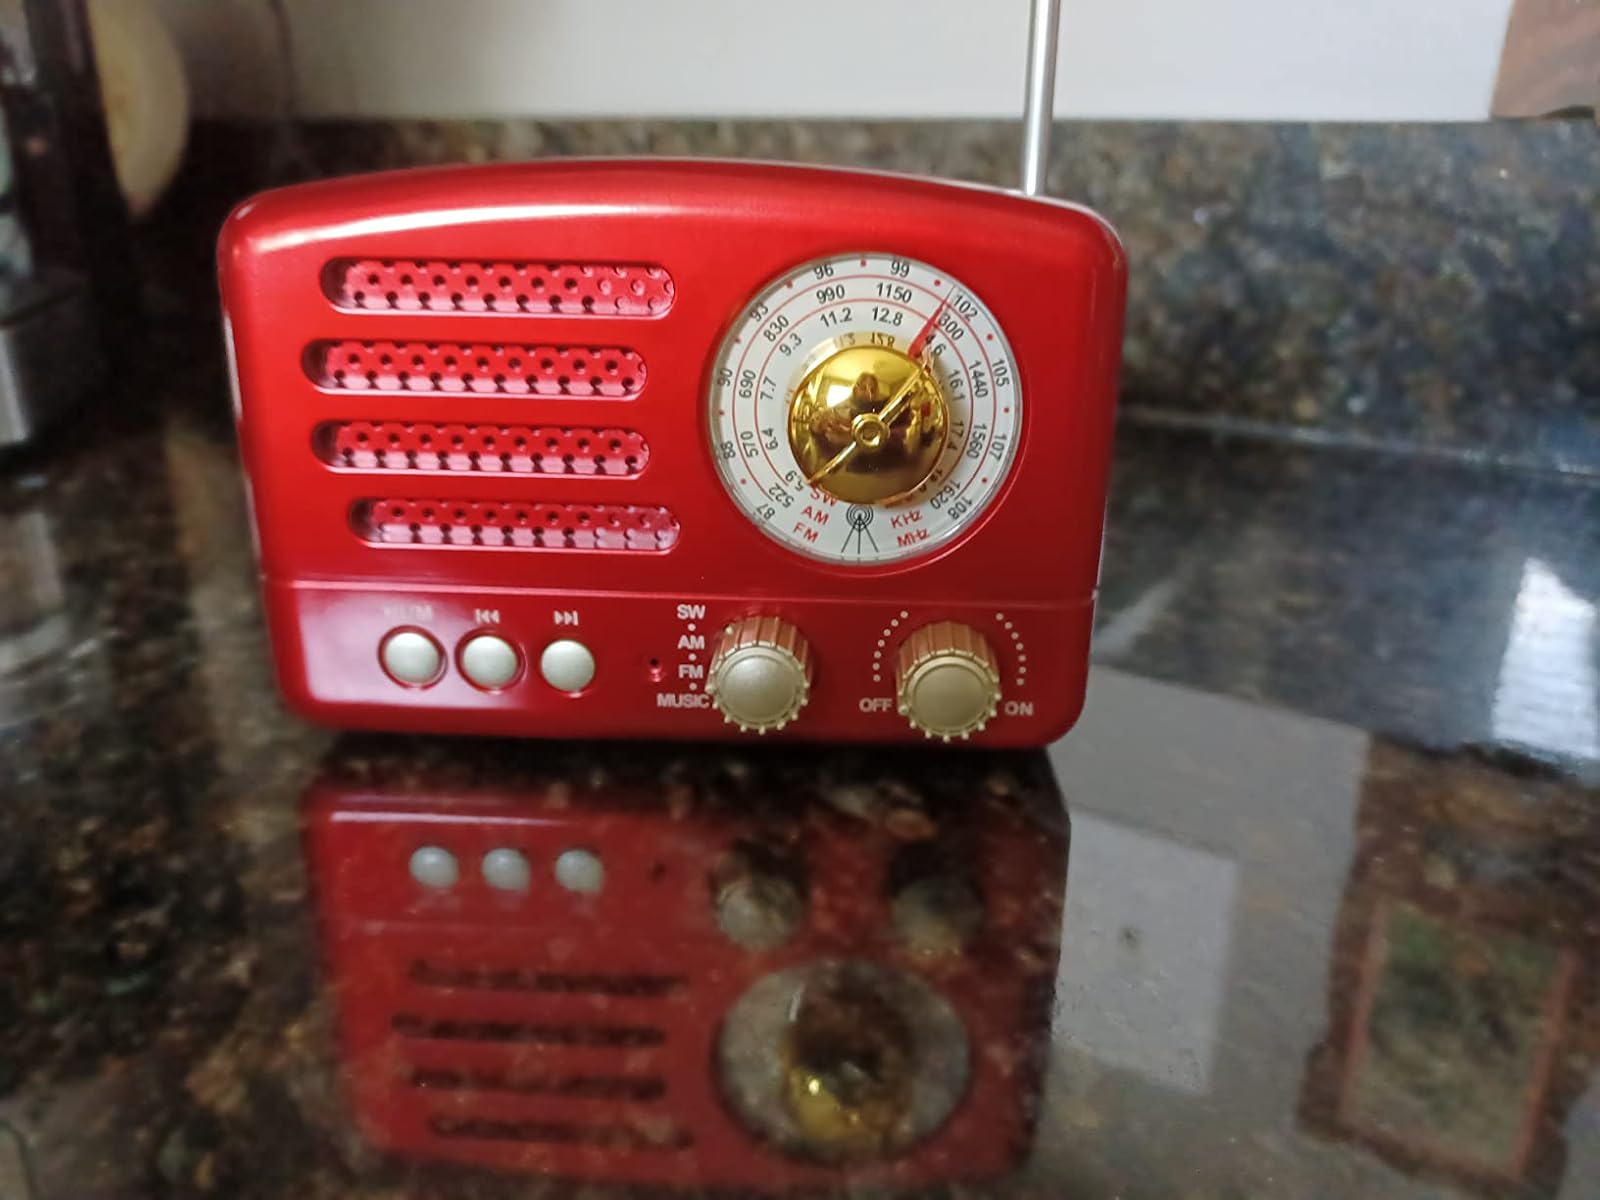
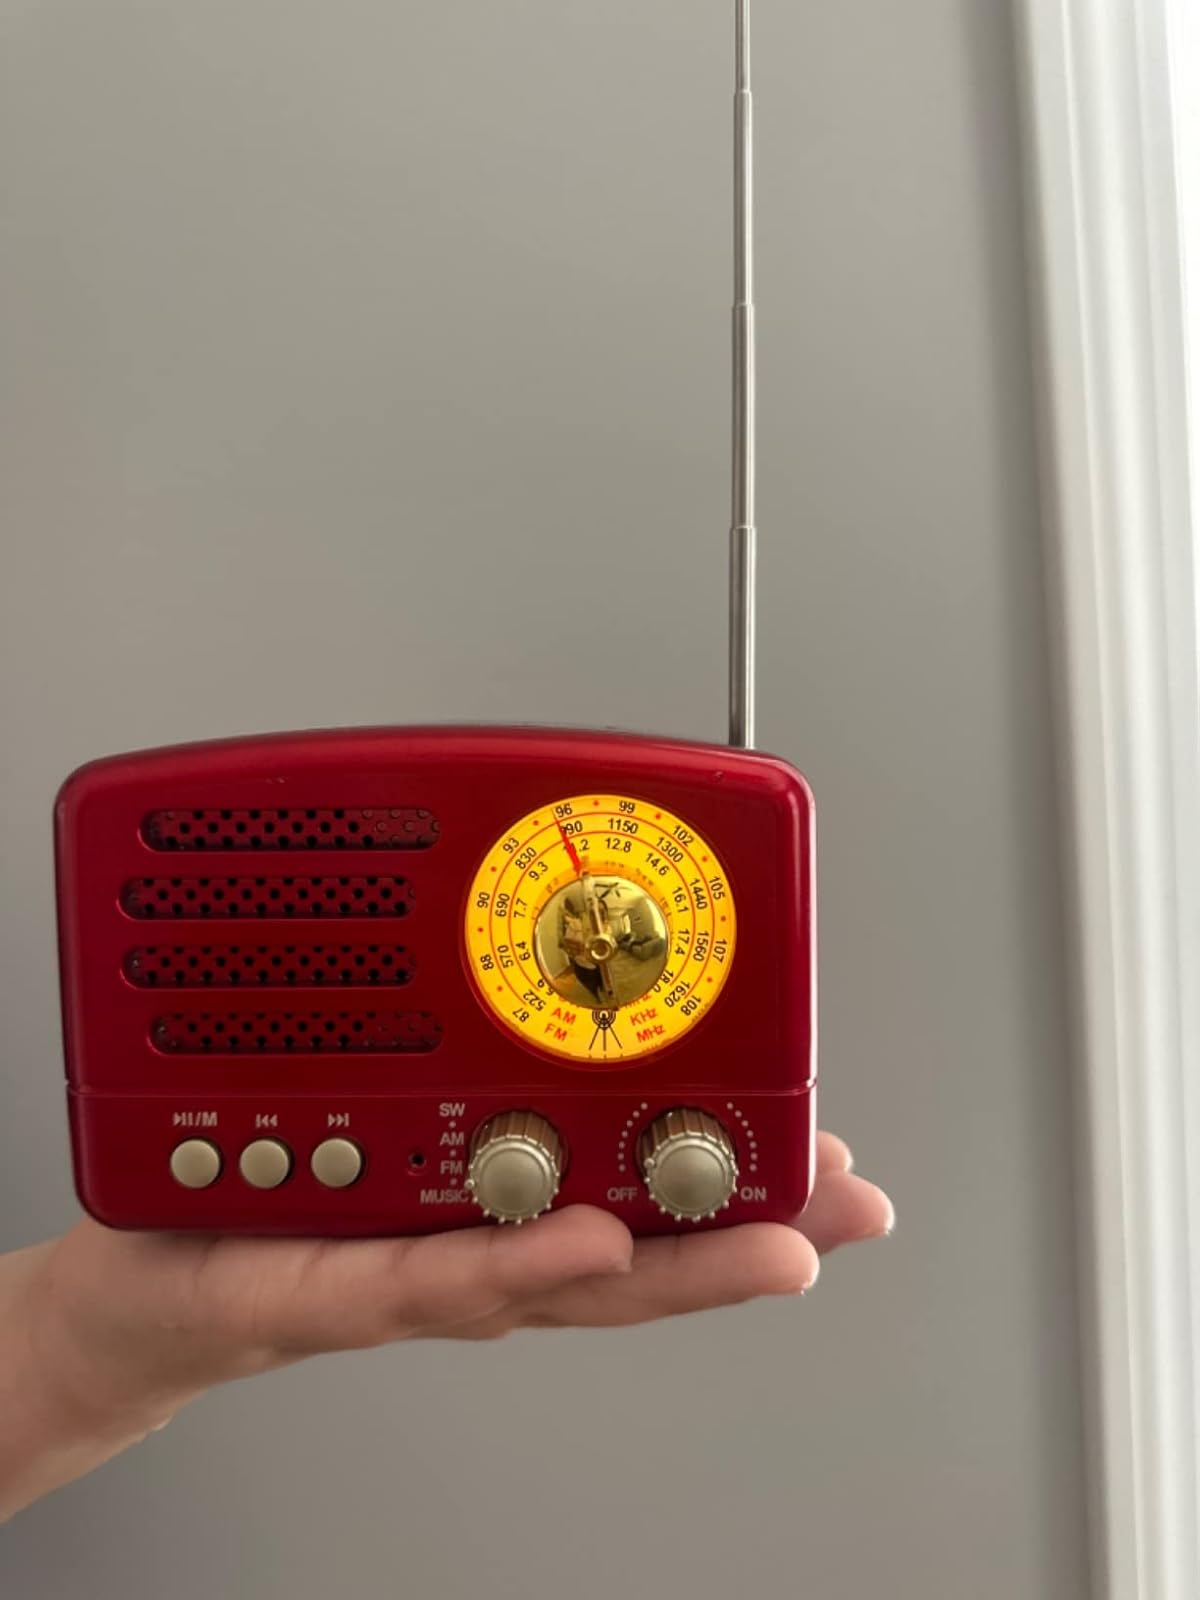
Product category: radio
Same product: yes